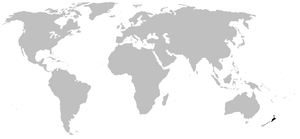
Les Sphenodontidae sont une famille de rhynchocéphales. Elle a été définie par Edward Drinker Cope en 1870.